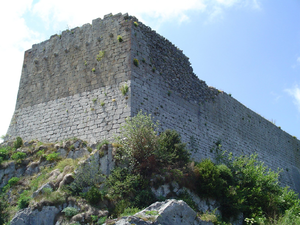
Le château de Montségur, construit en 1206, est un château qualifié de « cathare », situé dans la commune de Montségur, dans le département français de l'Ariège et la région Occitanie.